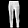
Label: Trouser